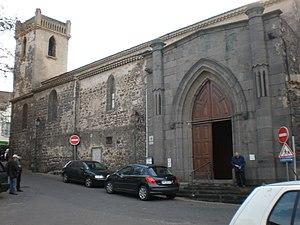
L'église Saint-André d'Agde (Hérault)
Agde est une commune française située dans le département de l'Hérault, en région Occitanie.
Cet article recense une partie des monuments historiques de l'Hérault, en France.
L'église Saint-André est la plus ancienne église d'Agde, ville du département français de l'Hérault et la région Occitanie.